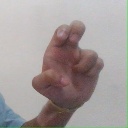
अक्षर: अ